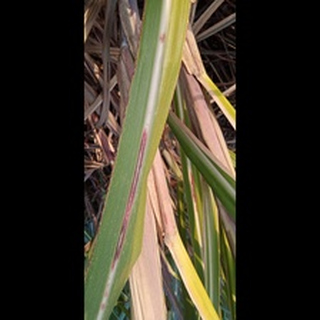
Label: sugarcane_red_rot